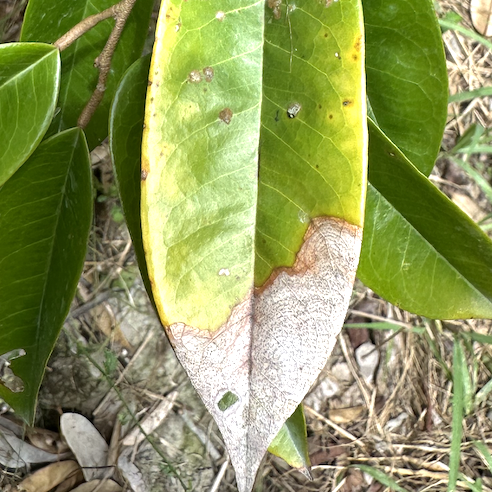
Label: anthracnose_disease